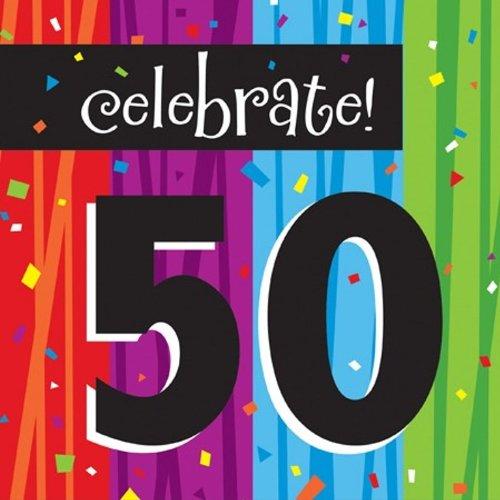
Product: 16-Count Paper Lunch Napkins, Celebrate 50, Milestone Celebrations
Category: Home & Kitchen | Event & Party Supplies | Tableware | Napkins
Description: Milestones Celebrate 50 Themed Luncheon Napkins.
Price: $3.59